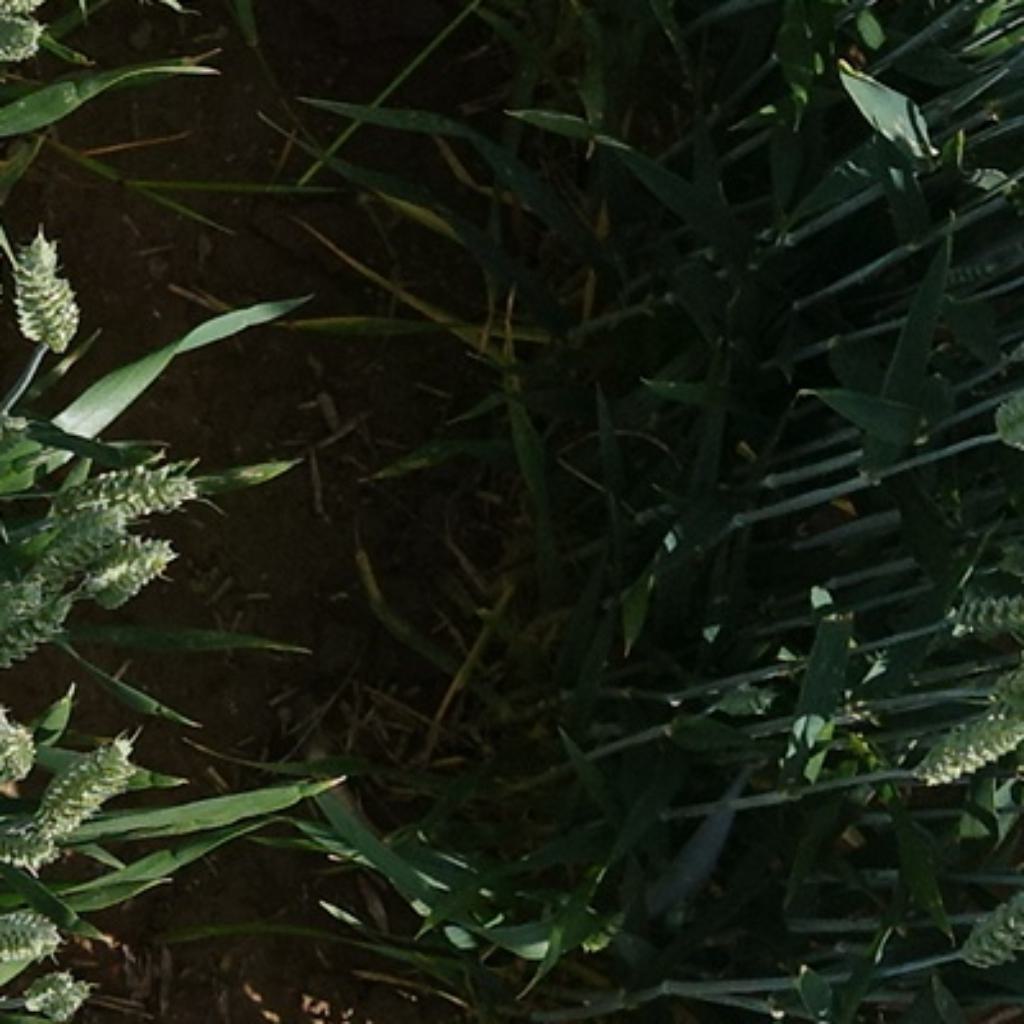
Country: France
Location: VLB
Wheat development stage: Filling